Turkish war crimes

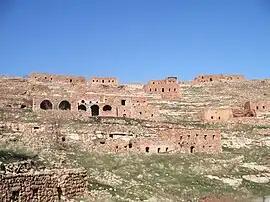
A previously depopulated Kurdish village; Ulaş, Dargeçit

In response to a rebellion in the Dersim region, Turkish forces launched military operations in 1937 and 1938 that devastated the region, massacring between 13,000 to 40,000 people, and forcibly deporting 3,000 more.